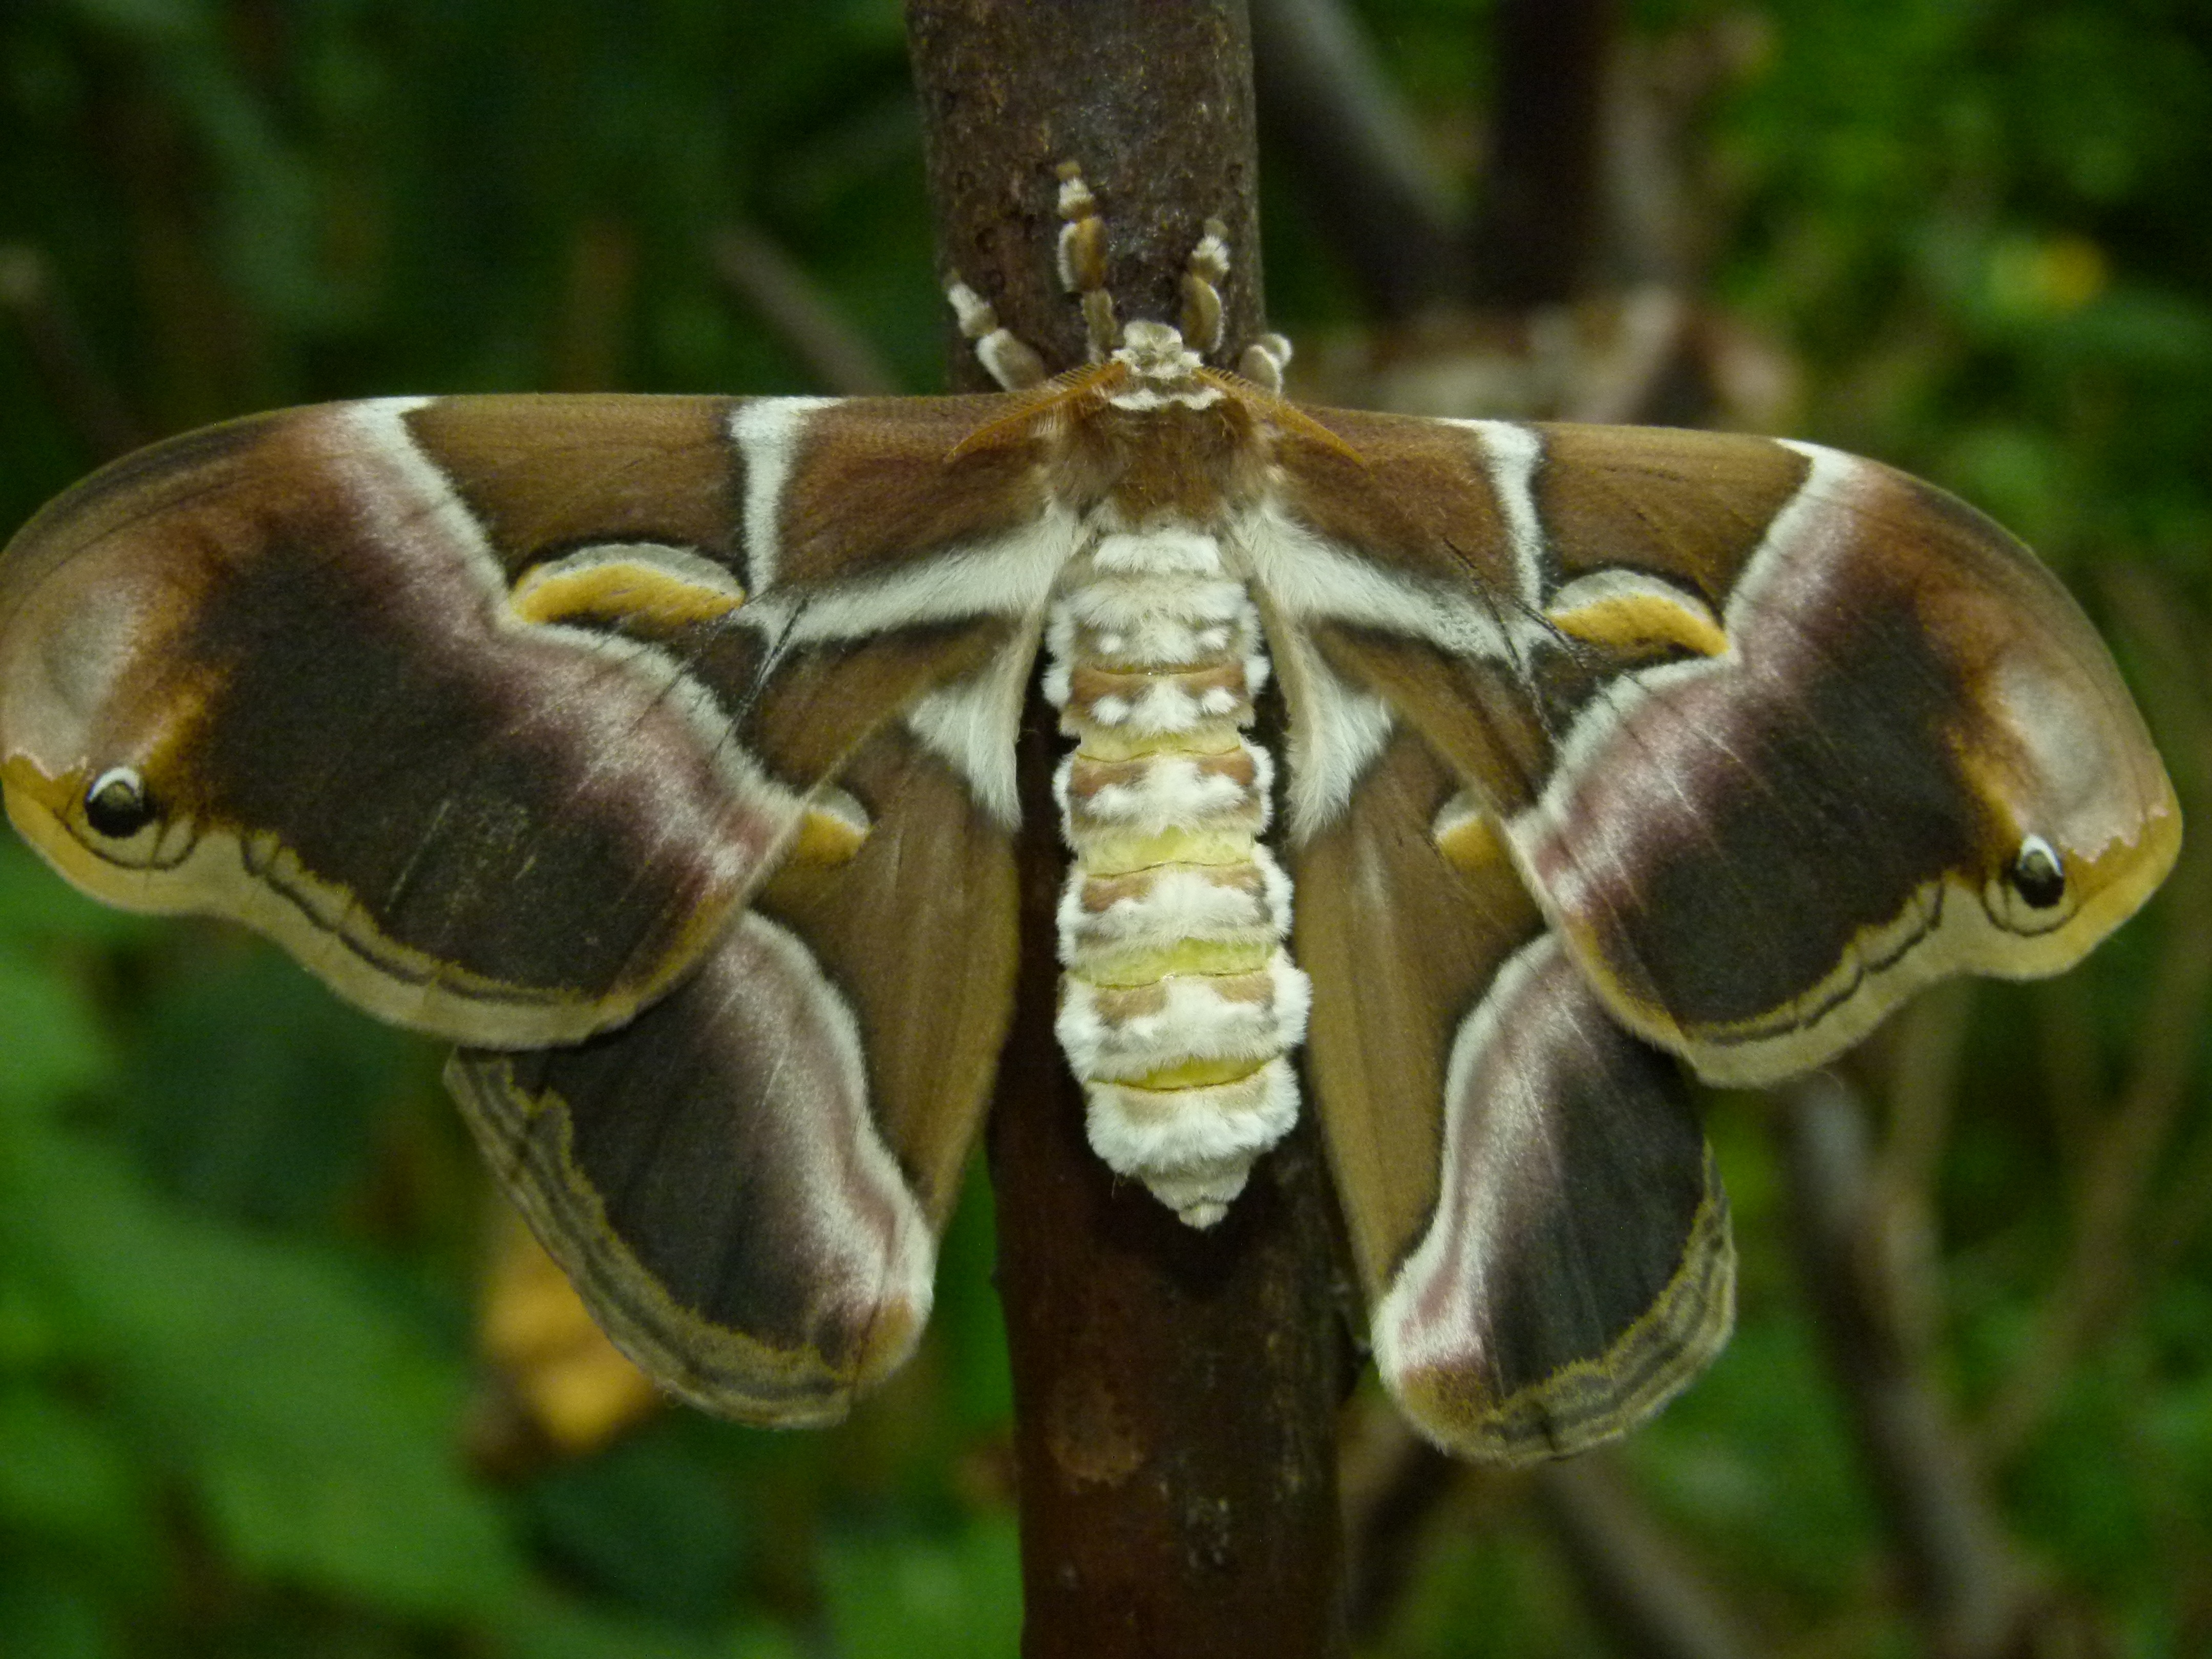
nature, open, animal, wildlife, spring, insect, moth, butterfly, freedom, fauna, invertebrate, flowers, posing, wings, bee, diversity, beauty, giant, hornet, detail, wasp, macro photography, arthropod, honey bee, butterfly wings, butterflies in the garden, membrane winged insect